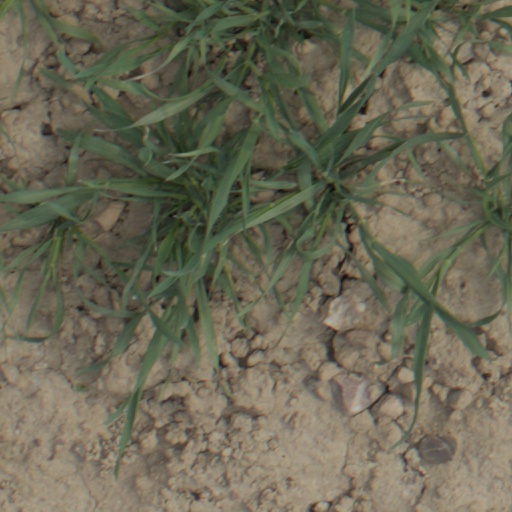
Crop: wheat